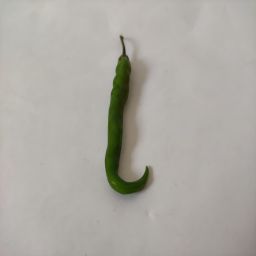
Crop: Chile Pepper
Quality: Ripe